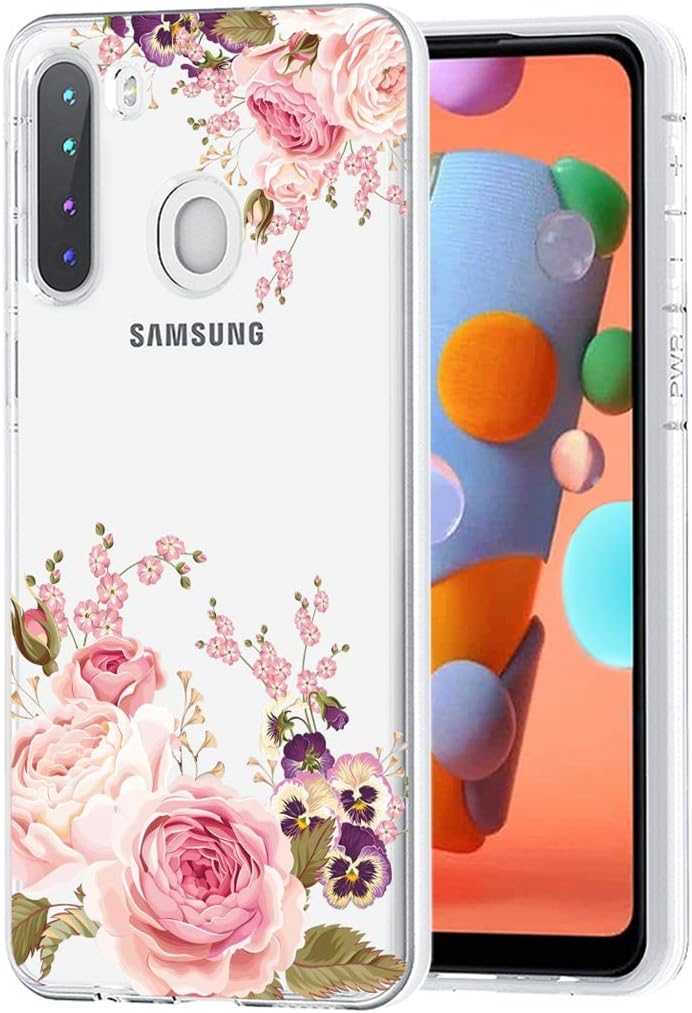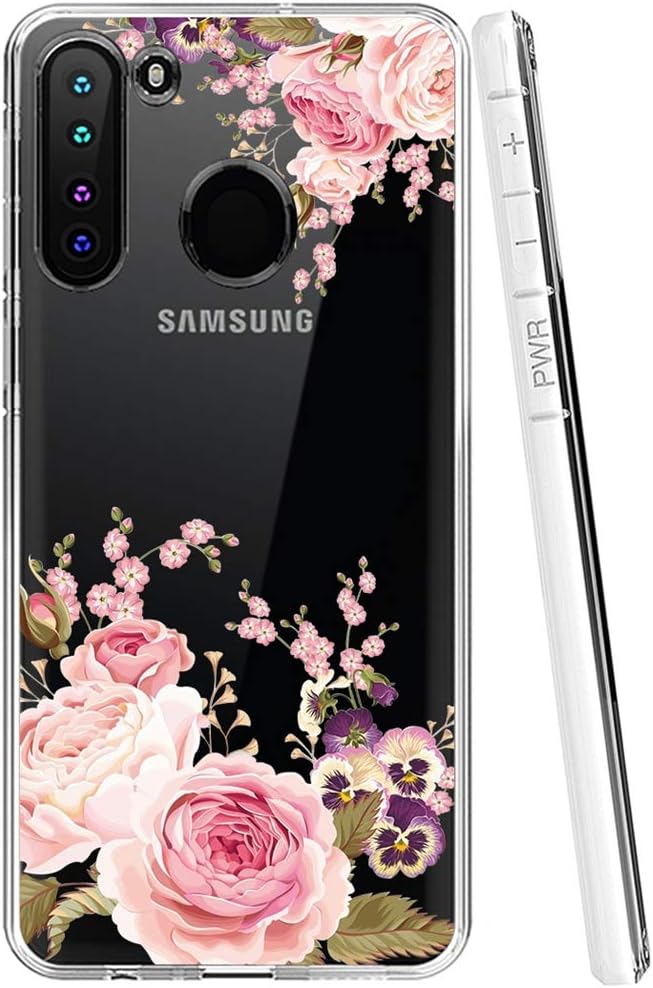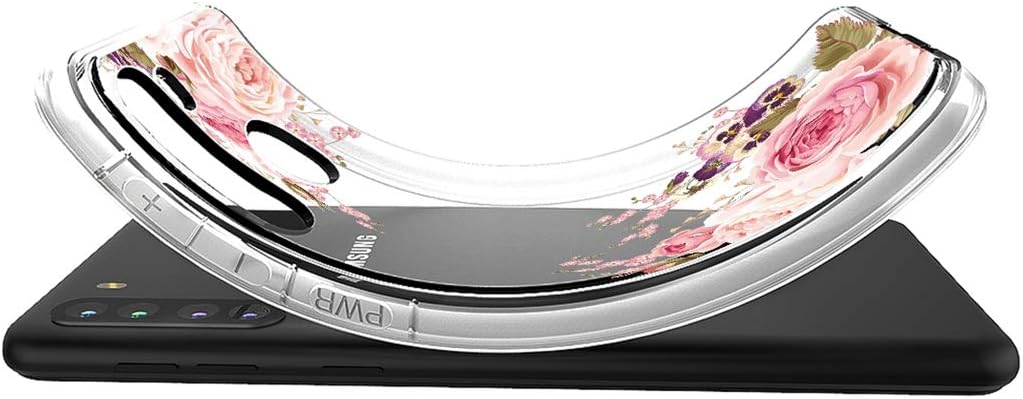
Yerebel Galaxy A21 Case (Not Fit A21S), Samsung A21 Cute Case, Clear Flexible Bumper TPU Soft Rubber Silicone Cover Phone Case for Samsung Galaxy A21 (Rose Flower)
Category: Cell Phones & Accessories
Product Features: 1.It compatible with Prefect design for Samsung Galaxy A21. .Drop Protection  .Scratch Protection  .Dust Protection  .Non-Slip Protection  - Defend your device from drops, dirt and daily adventures  - Fashion that protects your phone and offers an excellent hand feel.  - Made from high quality material, provides maximum protection for your phone.  - Access to all buttons and features.
Features: ★ Compatiable:Design for Samsung Galaxy A21. | Galaxy A21 Phone Case, Precisely Cut to Preserve Full Use of Volume Buttons, Charger, Camera, Microphone, Headphone Jack, and All Other Ports; | Galaxy A21 case for girls, Cute Girl Flower Design Flexible Bumper TPU Soft Rubber Silicone to provide shock proof protection, non slip, anti scratch and durable features; | cell phone case for Galaxy A21,Flexible TPU edge bumper and air cushion technology ensures reliable shock absorption protection; Raised edge for added camera and screen protection; | Galaxy A21 Case,Ultra Clear - slim, transparent protective bumper case body reveals and enhances the original color of the Phone. Every of our artworks are printed with odorless, certified scratch resistant ink and strong scratch-proof